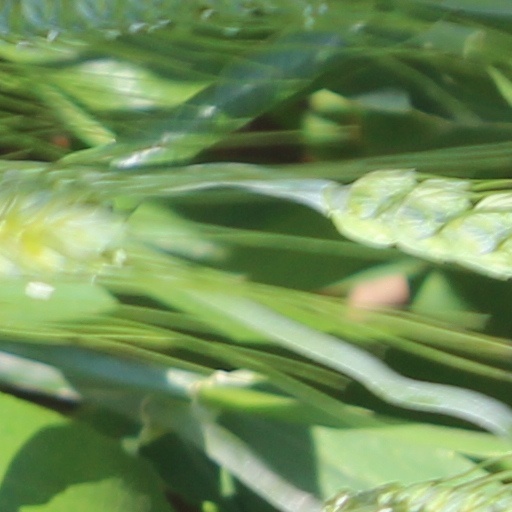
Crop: wheat